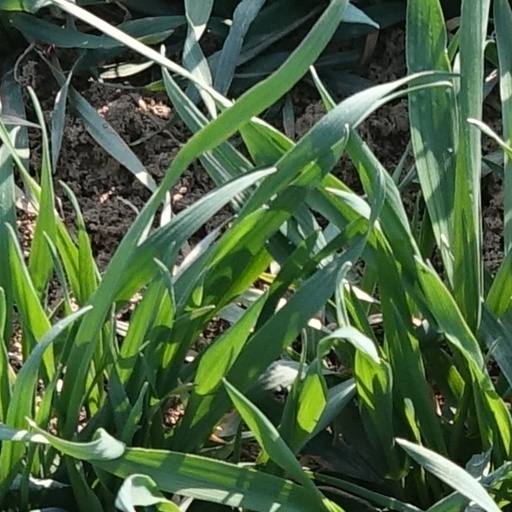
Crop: wheat